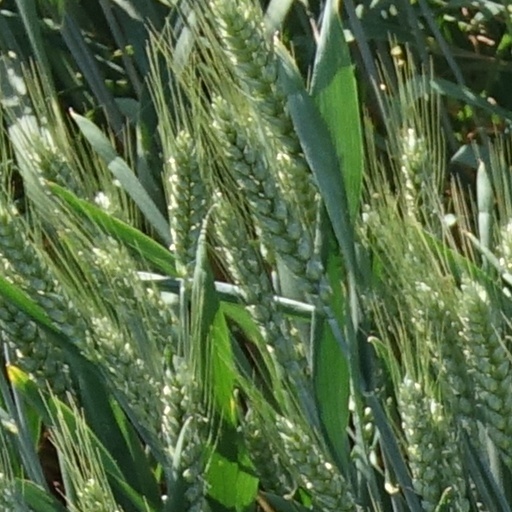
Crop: wheat